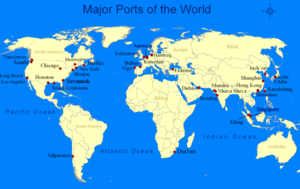
Havn / Havnes betydning / Omfang af godsomsætning
Verdens mest betydningsfulde havne.
En havn er et til dels indesluttet vandområde, hvor skibe kan lægge til beskyttet mod strøm, bølger og vind. Den delvise afspærring mod det åbne farvand kan være naturlig i form af landtanger eller øer, eller den kan være kunstigt skabt som dæmninger eller moler. Fartøjer kan her blive lastet eller losset for varer, gods eller personer.